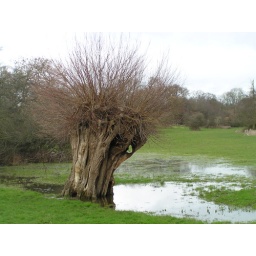
Ancient pollard of willow in a field where also stands a barn named Purgatory. Near Tackley and Wootton, Oxfordshire